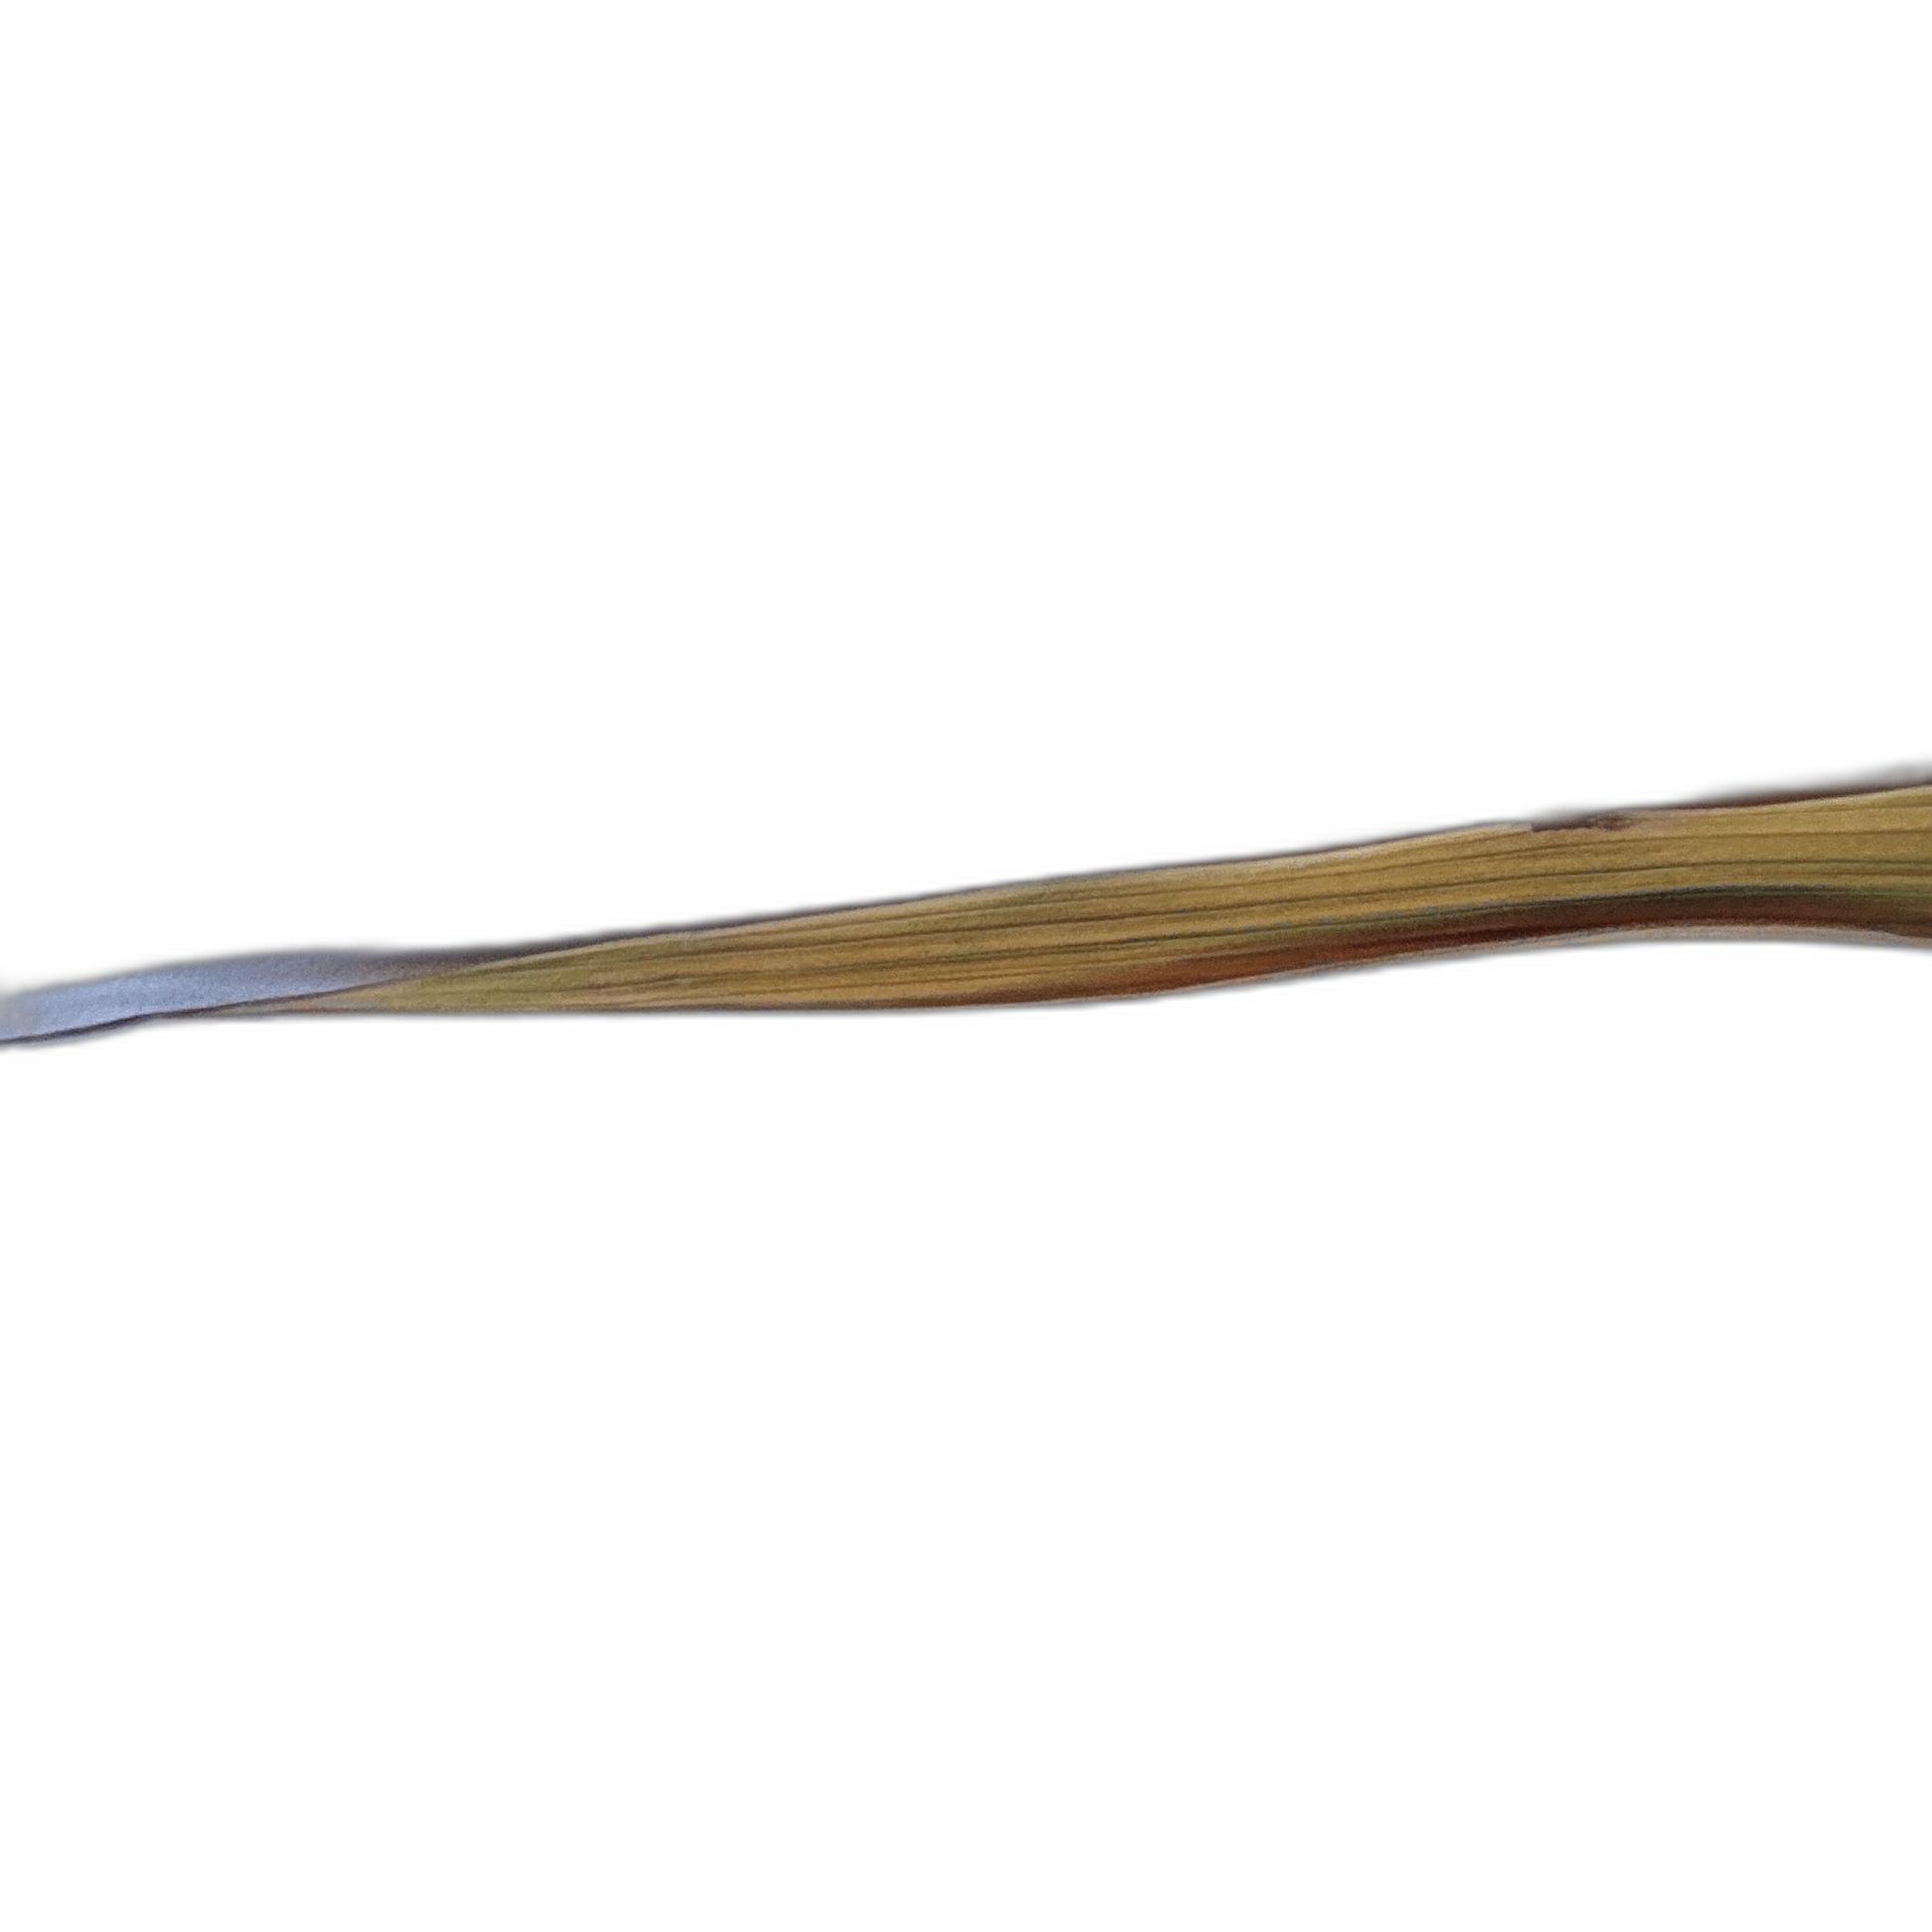
Label: Leaf Scald